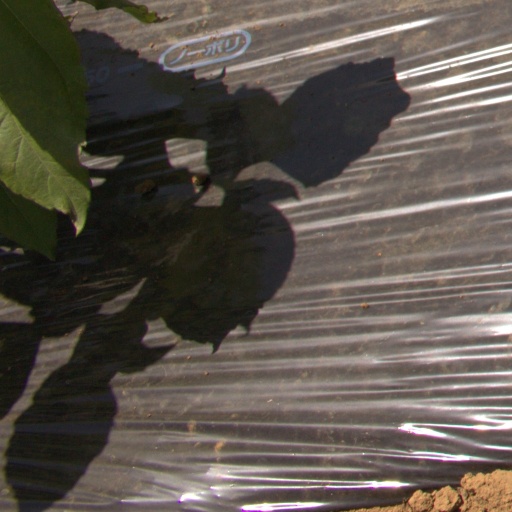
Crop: Jerusalem artichoke